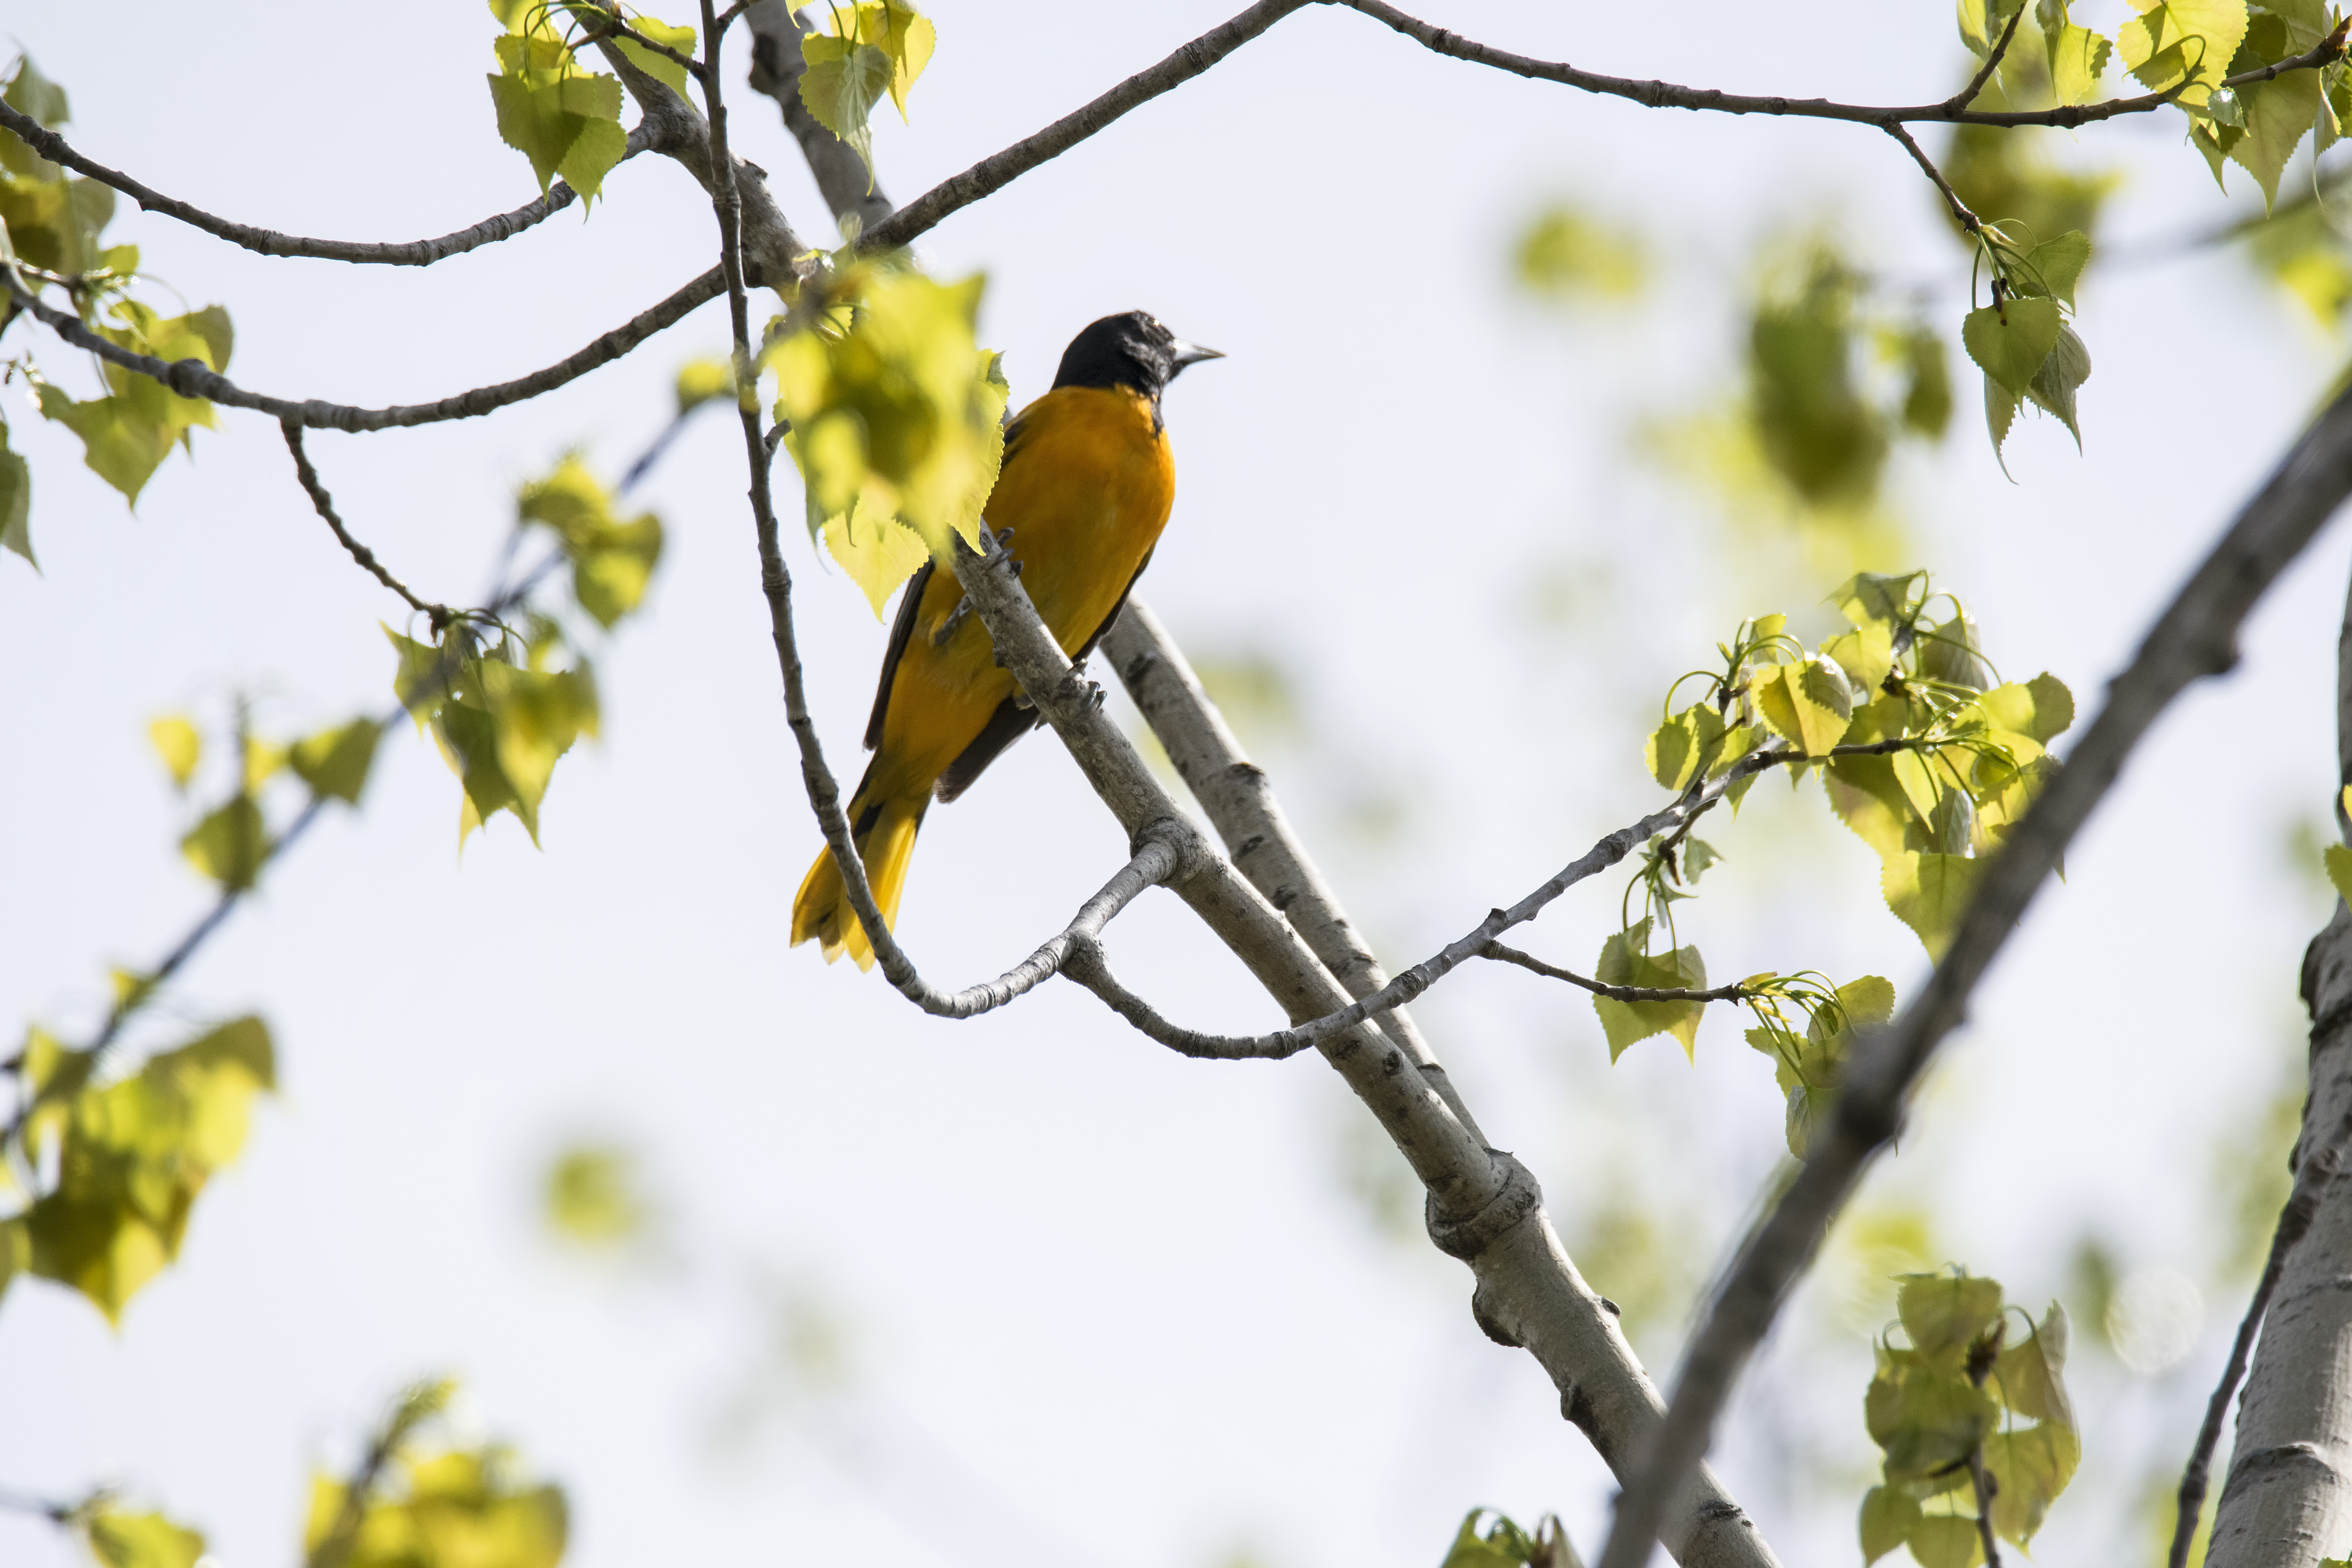
nature, branch, bird, flower, wildlife, yellow, fauna, de, canada, vertebrate, quebec, finch, baltimore, sherbrooke, oiseau, oriole, old world flycatcher, perching bird, eurasian golden oriole